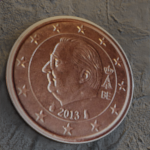
Coin value: 1cent
Country: be
Edition: 2013